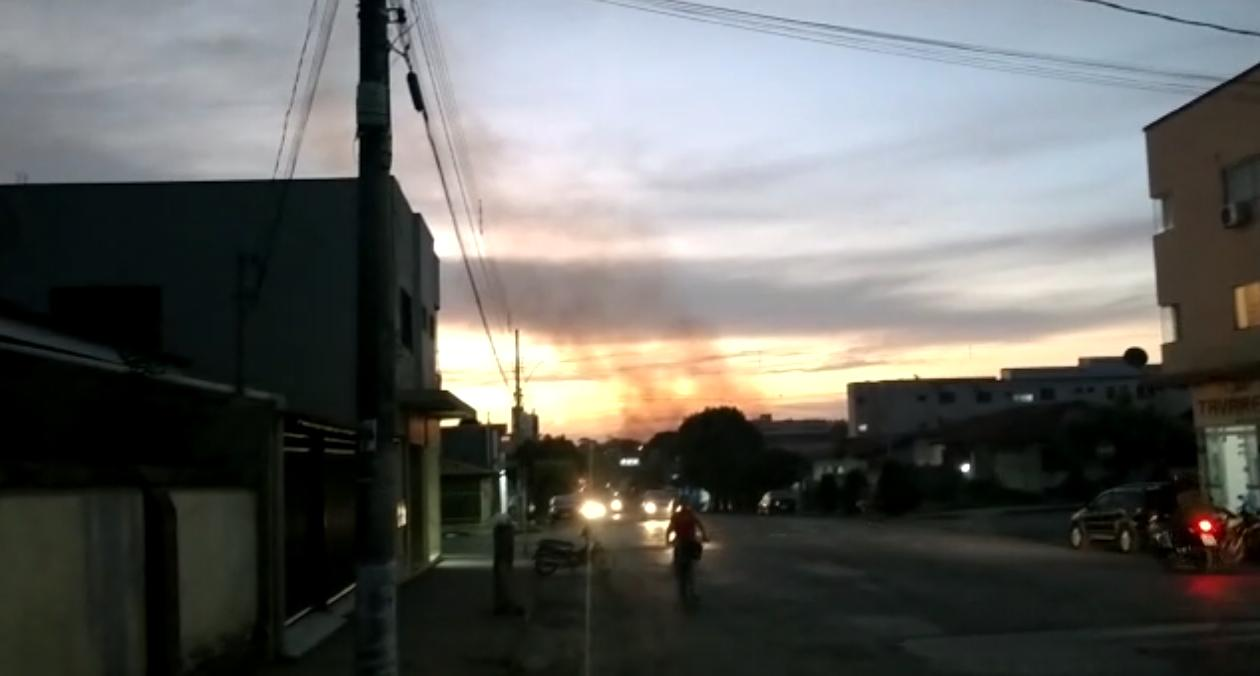
Fire: no
Smoke: yes